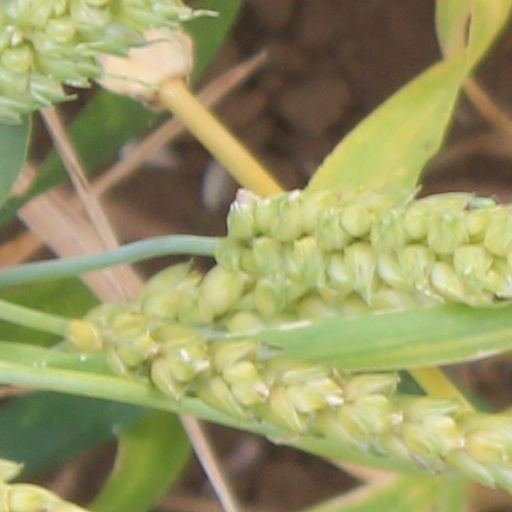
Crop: wheat